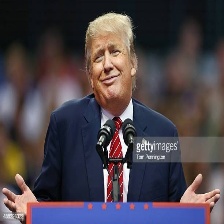
Species: LOONEY BIRDS
Scientific name: LUNATICUS AMERICONIS